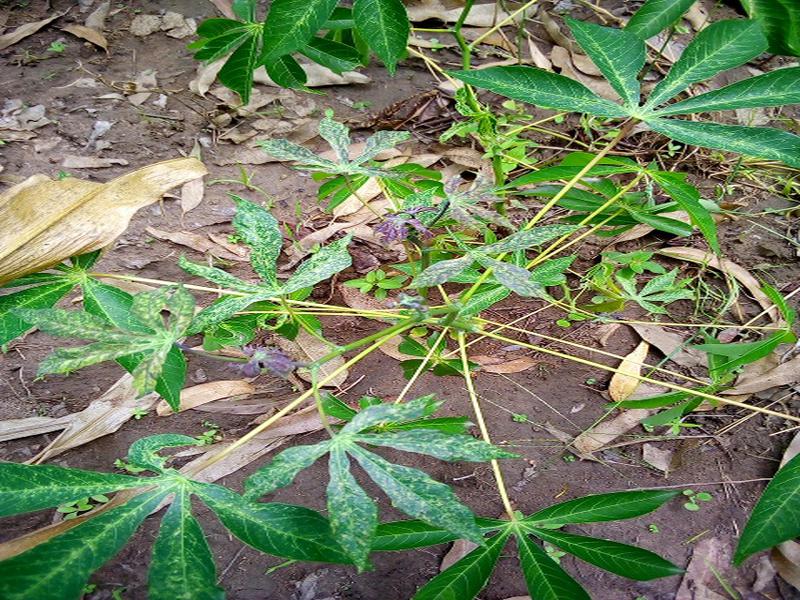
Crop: cassava
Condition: green_mottle